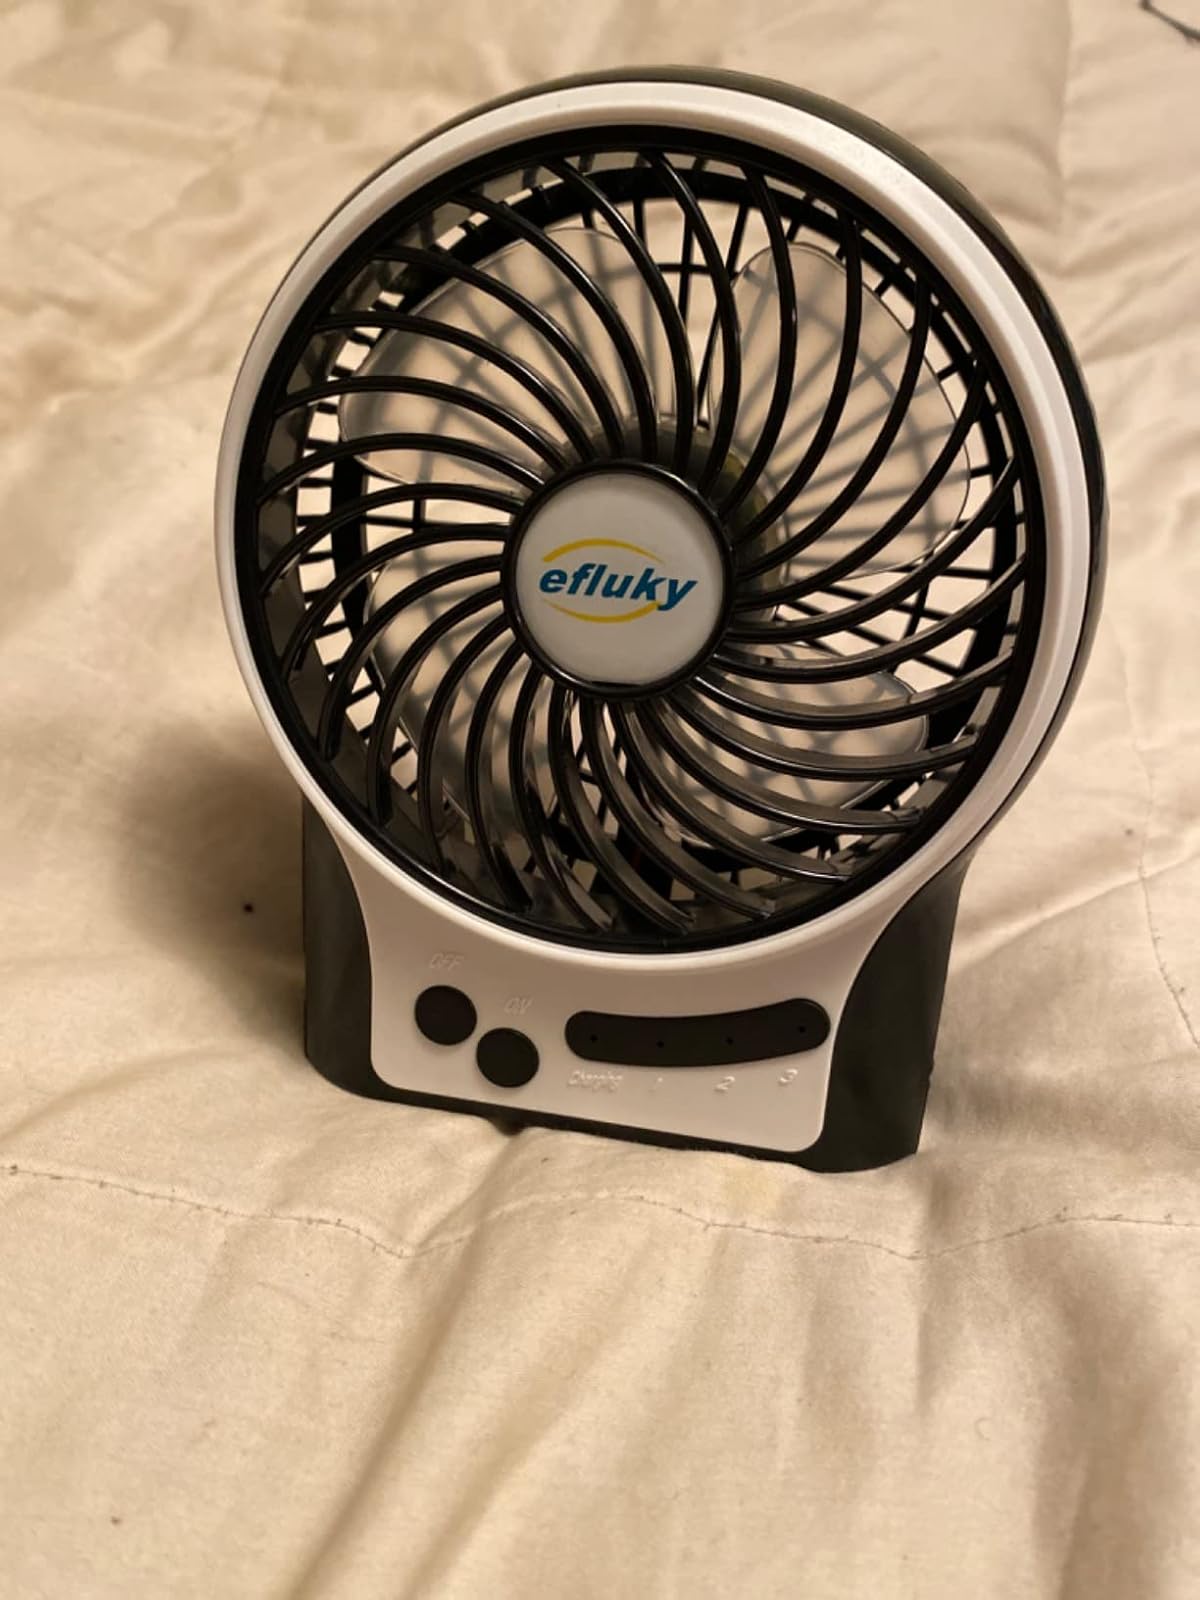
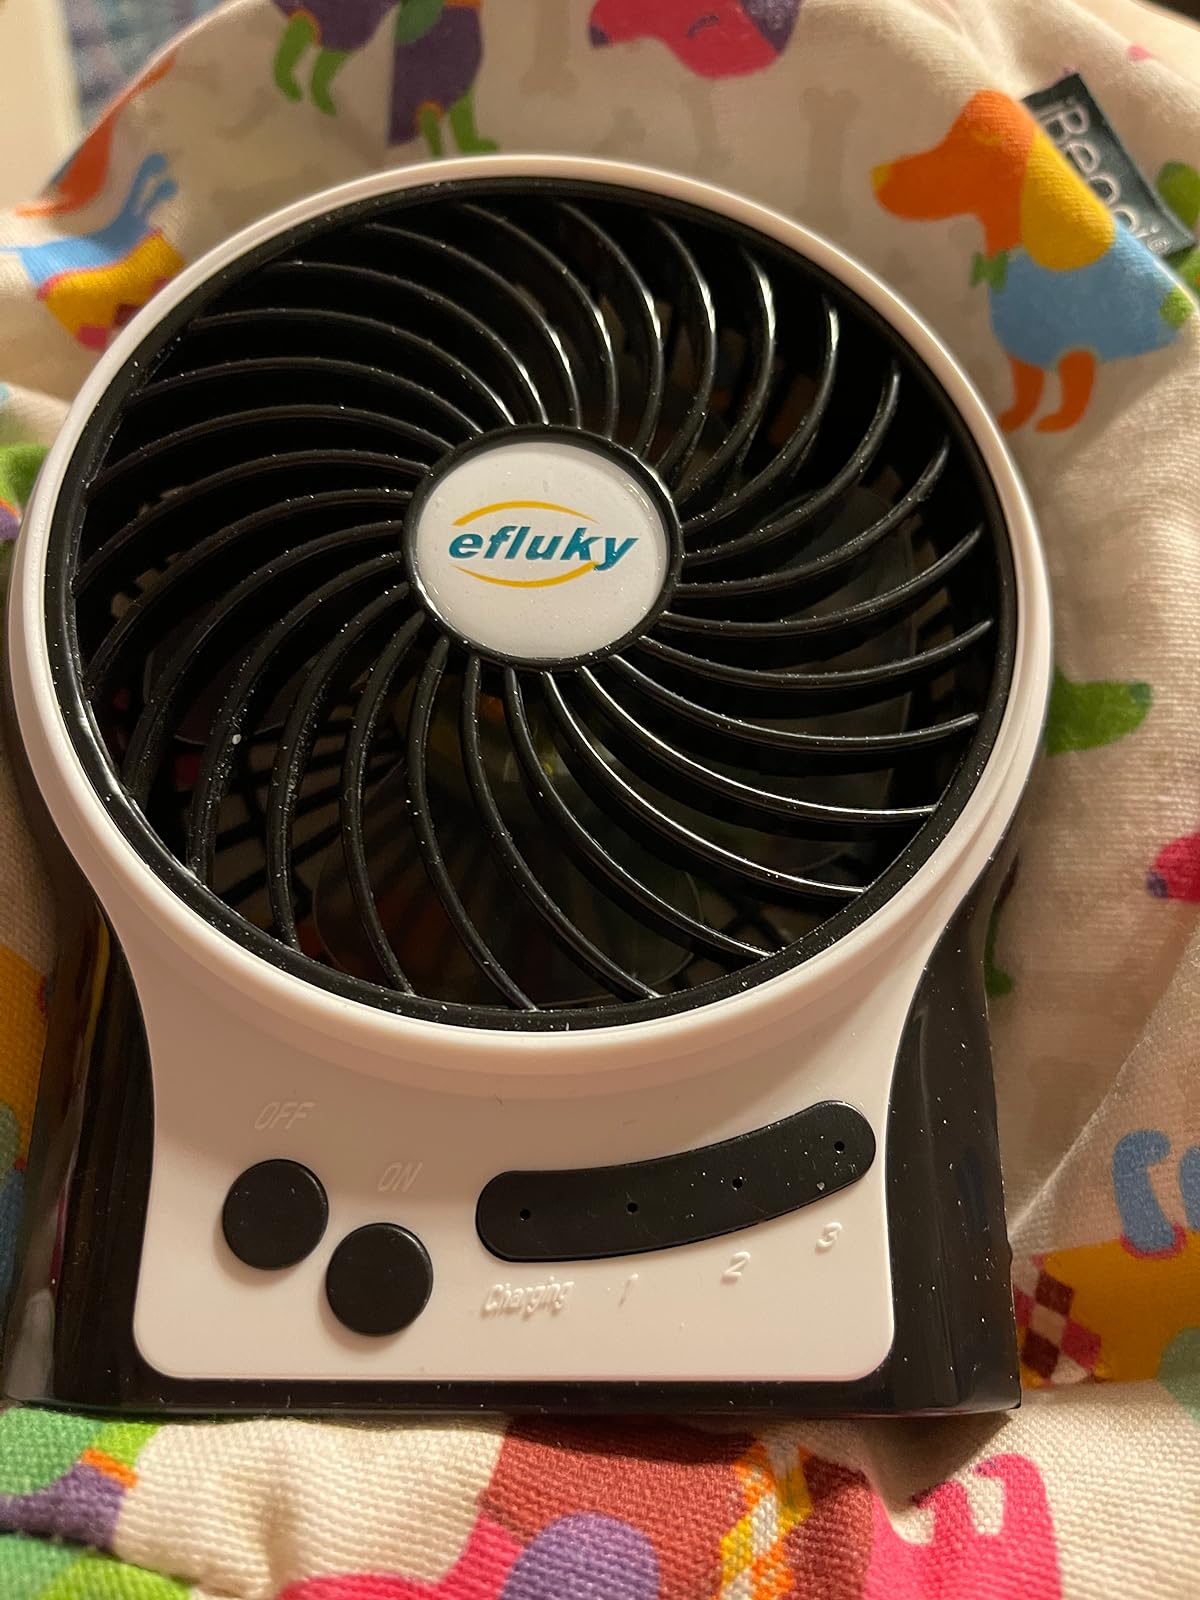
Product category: fan
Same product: yes